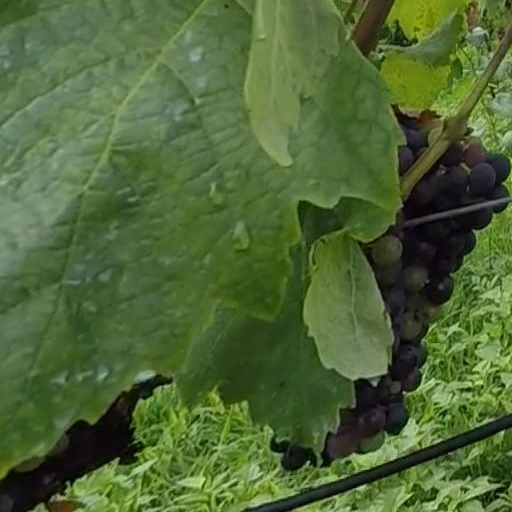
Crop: grape